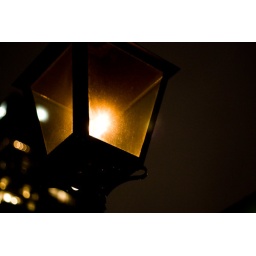
Street lamp with building in background